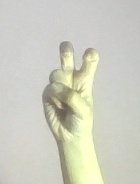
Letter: toot